Kiliaen van Rensselaer (merchant)

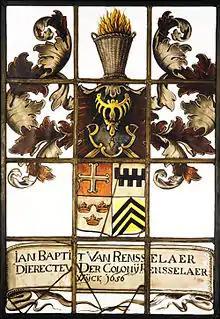
Van Rensselaer Stained Glass

Van Rensselaer was quick to take part in the new endeavor: on 13 January 1629, he sent notification to the Directors of the Company that he, in conjunction with fellow Company members Samuel Godin and Samuel Blommaert, had sent Gillis Houset and Jacob Jansz Cuyper to determine satisfactory locations for settlement. This took place even before the Charter was ratified, but was done in accordance with a draft of the Charter from 28 March 1628.